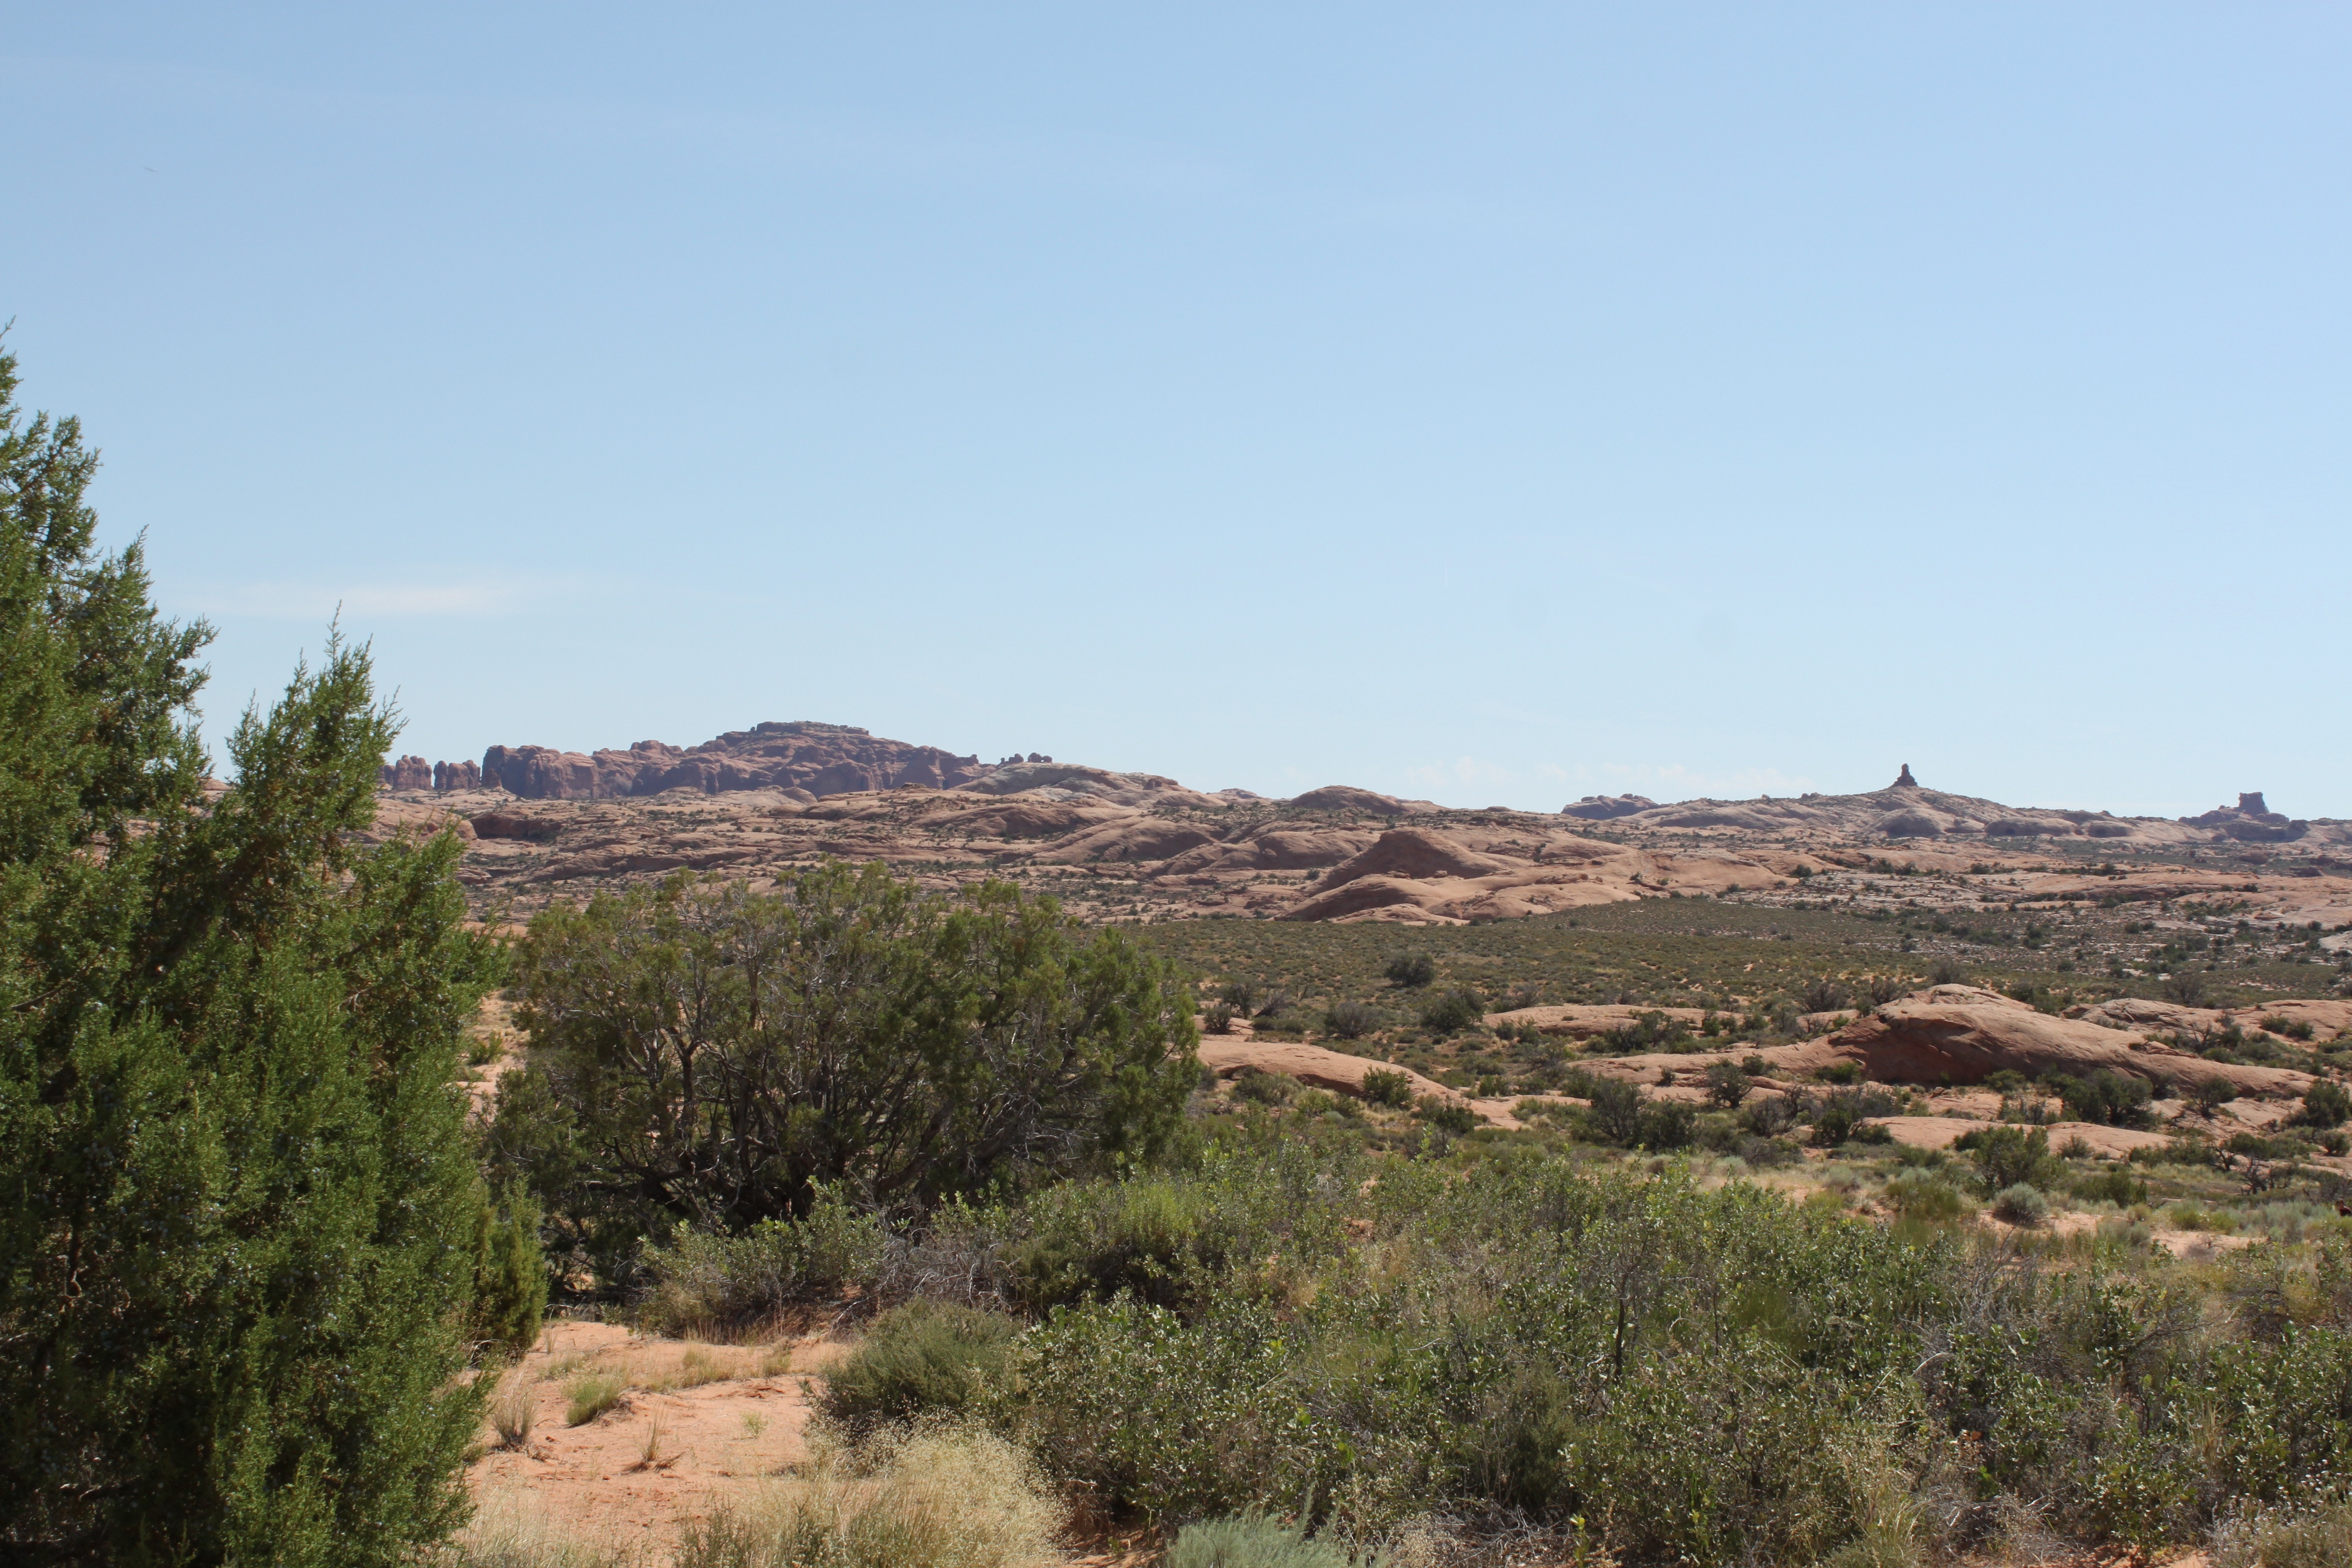
landscape, wilderness, mountain, trail, desert, panorama, canyon, terrain, savanna, rocks, geology, mountains, utah, badlands, bushes, plateau, ecosystem, southwest, wadi, natural environment, geographical feature